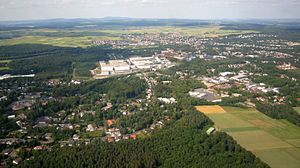
Stadtallendorf / Geografi
Stadtallendorf har efter sin beliggenhed i Herrenwald tilnavnet „Junge Stadt im Grünen“.
Stadtallendorf er en by i Landkreis Marburg-Biedenkopf i den tyske delstat Hessen, 18 Kilometer øst for Marburg.